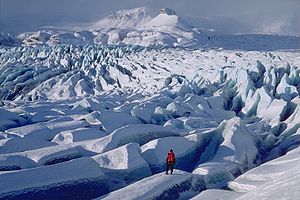
Vatnajökull
Vatnajökull er Islands største gletsjer beliggende i Nationalparken Vatnajökull, Suðurland i det sydøstlige Island. Vatnajökull har et areal på ca. 7.900 km², og den er helt op til 1.000 m tyk, men dens gennemsnitlige tykkelse er ca. 400 m.